Villeneuve-la-Dondagre

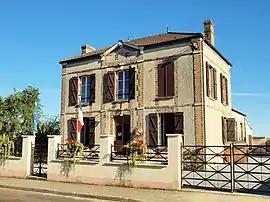
The town hall in Villeneuve-la-Dondagre

Villeneuve-la-Dondagre is a commune in the Yonne department in Bourgogne-Franche-Comté in north-central France.